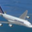
Label: airplane